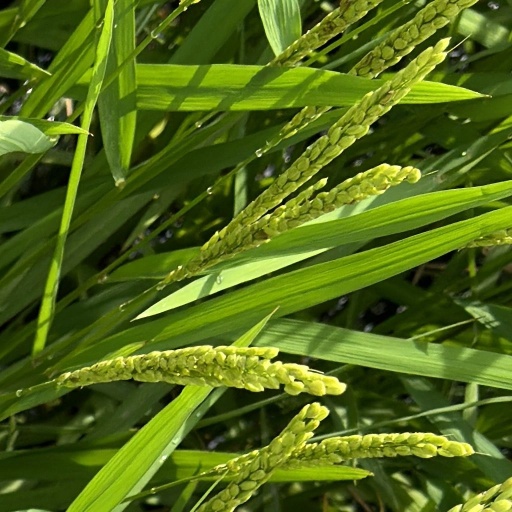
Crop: rice